Legionville

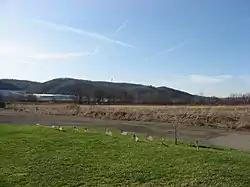
Overview of the site

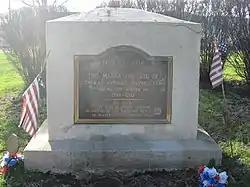
Monument at Legionville

Legionville (or Legion Ville) was the first formal basic training facility for the military of the United States. The camp, which was established in winter 1792 under the command of Major General Anthony Wayne, was near present-day Baden, Pennsylvania, a suburb of Pittsburgh. It was used to train the soldiers which would become the Legion of the United States.